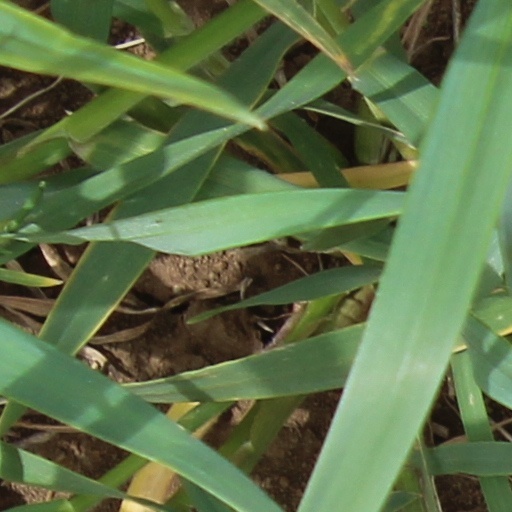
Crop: wheat